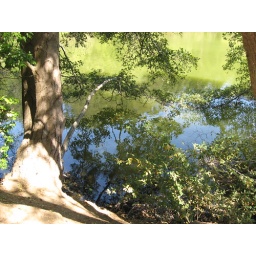
tree near the lake